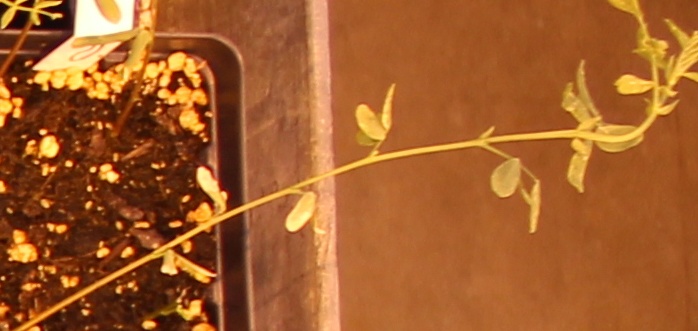
Label: Lentil